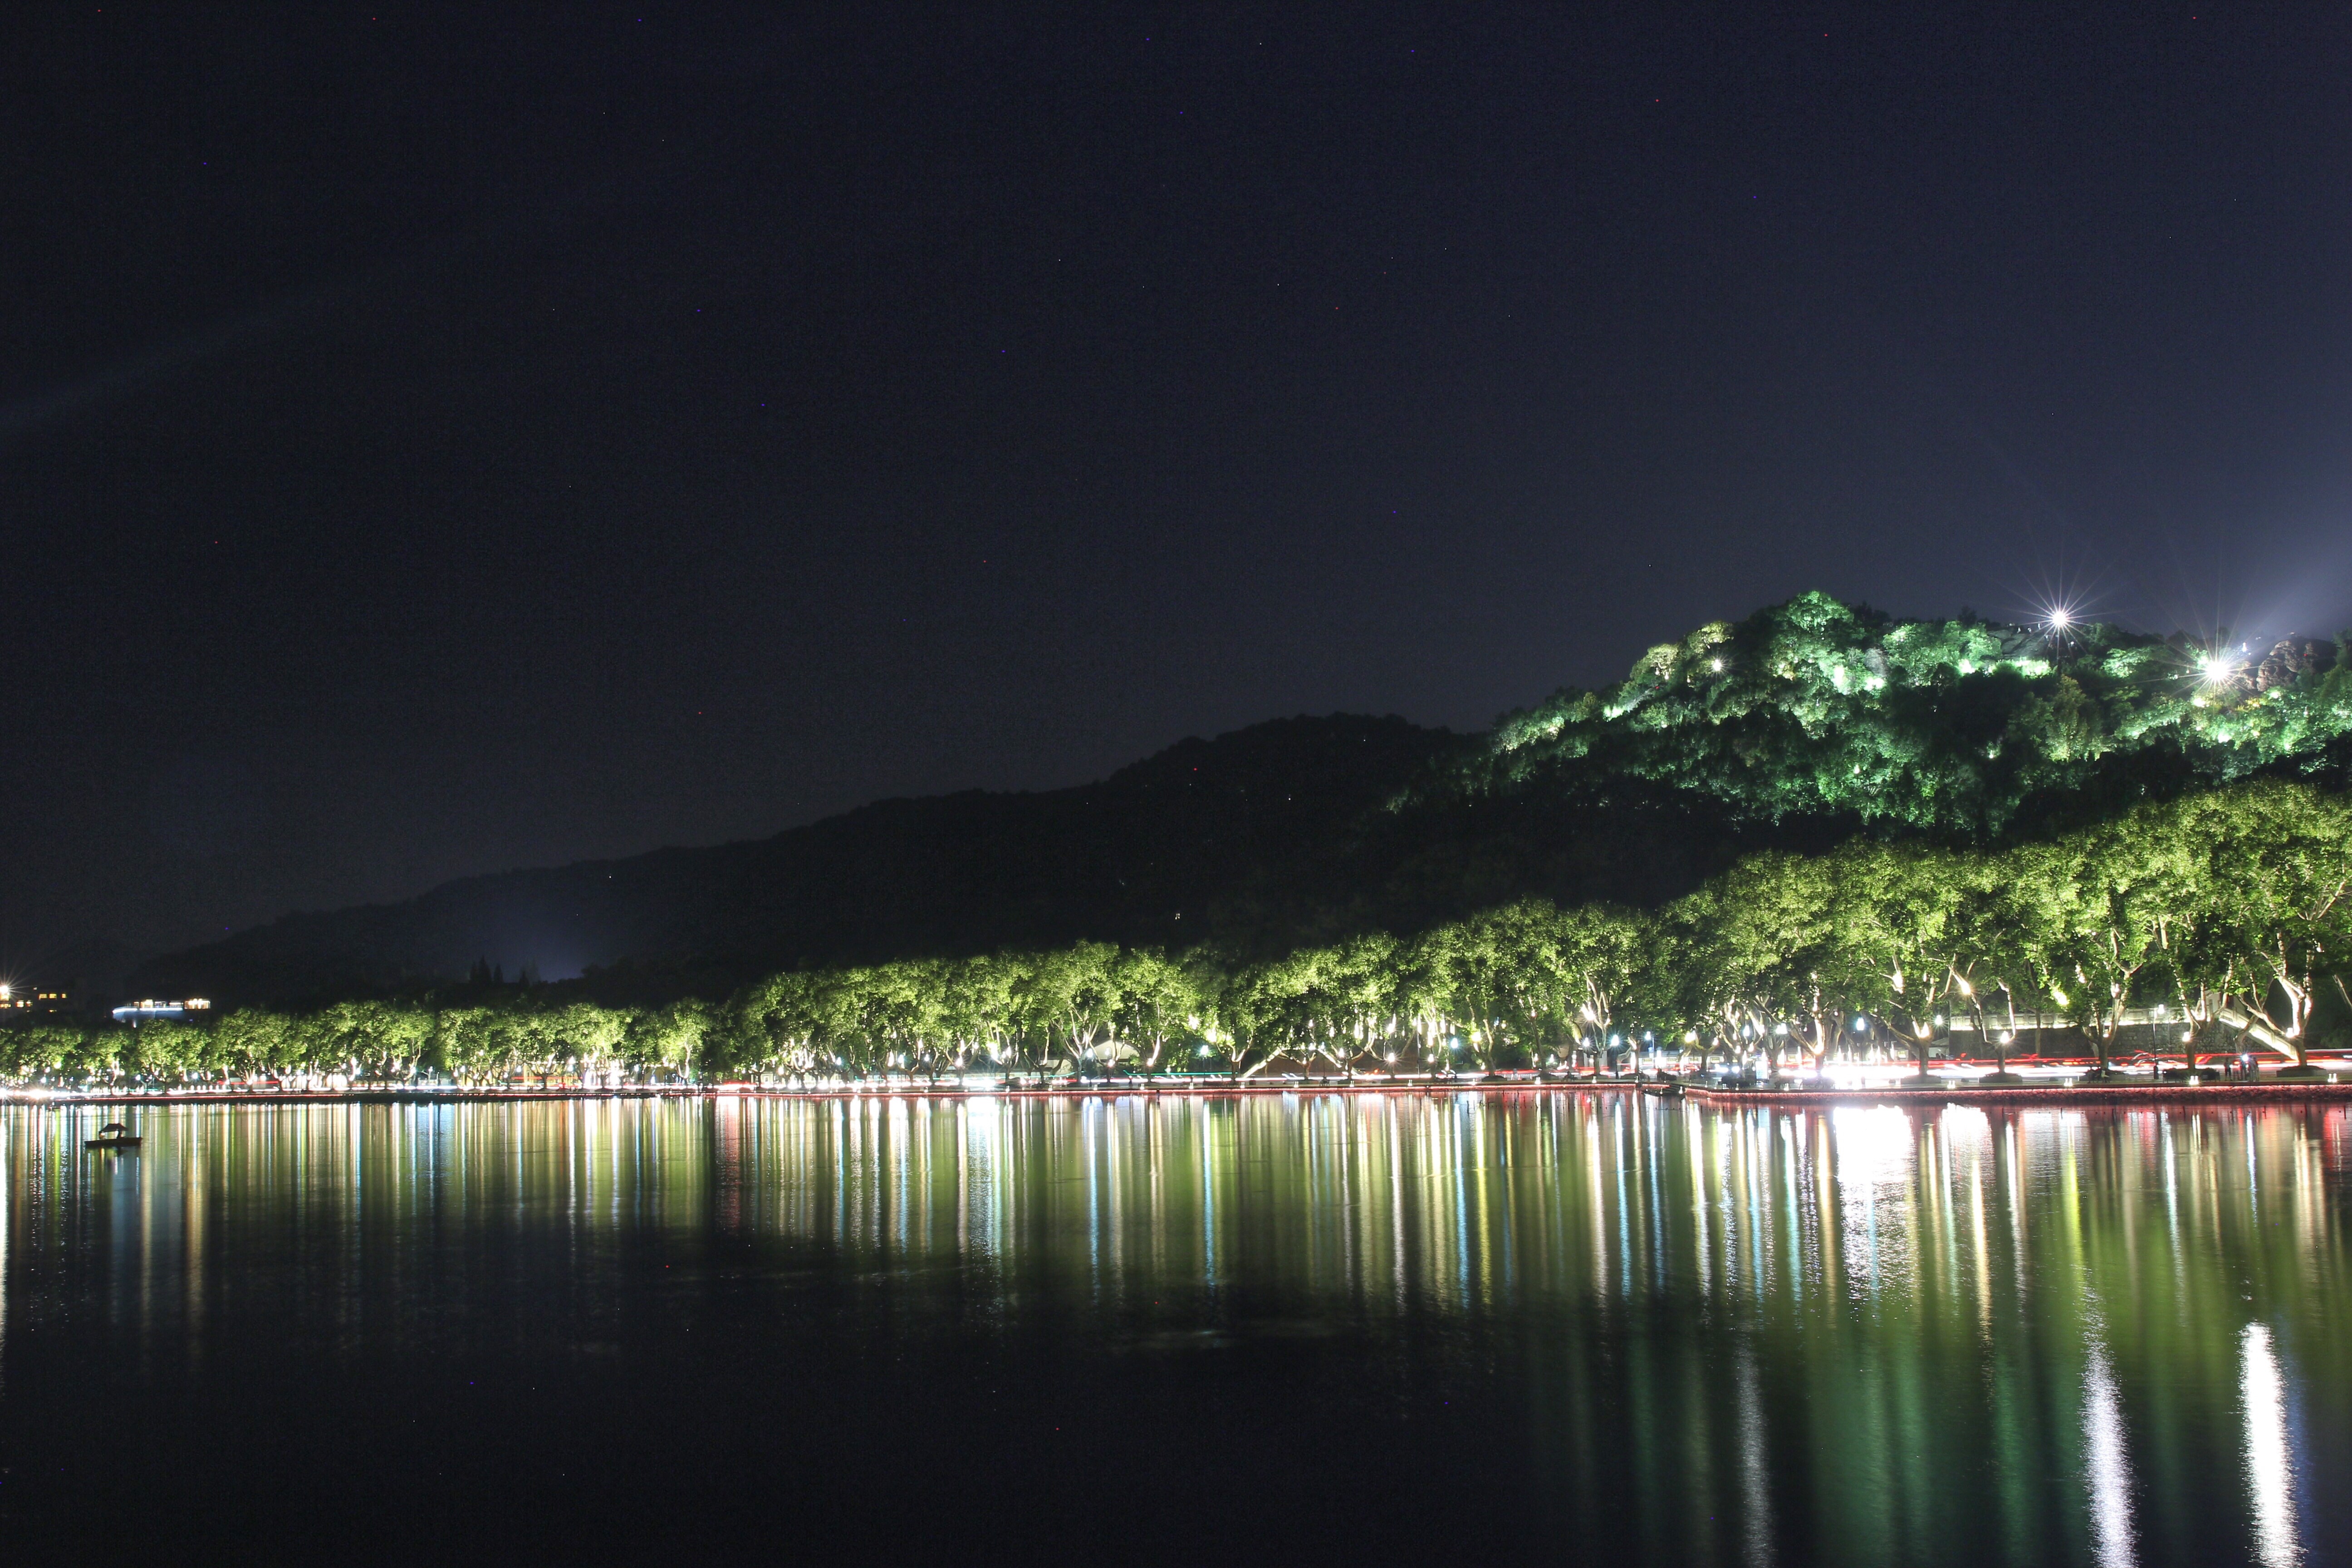
sea, horizon, cloud, sky, night, lake, dawn, dusk, evening, reflection, bay, aurora, moonlight